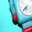
Label: clock